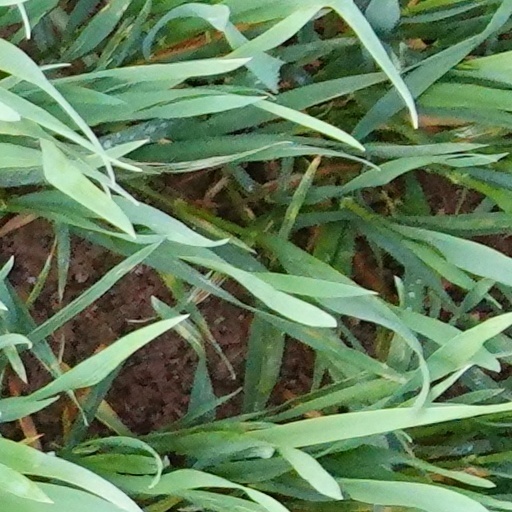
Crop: wheat